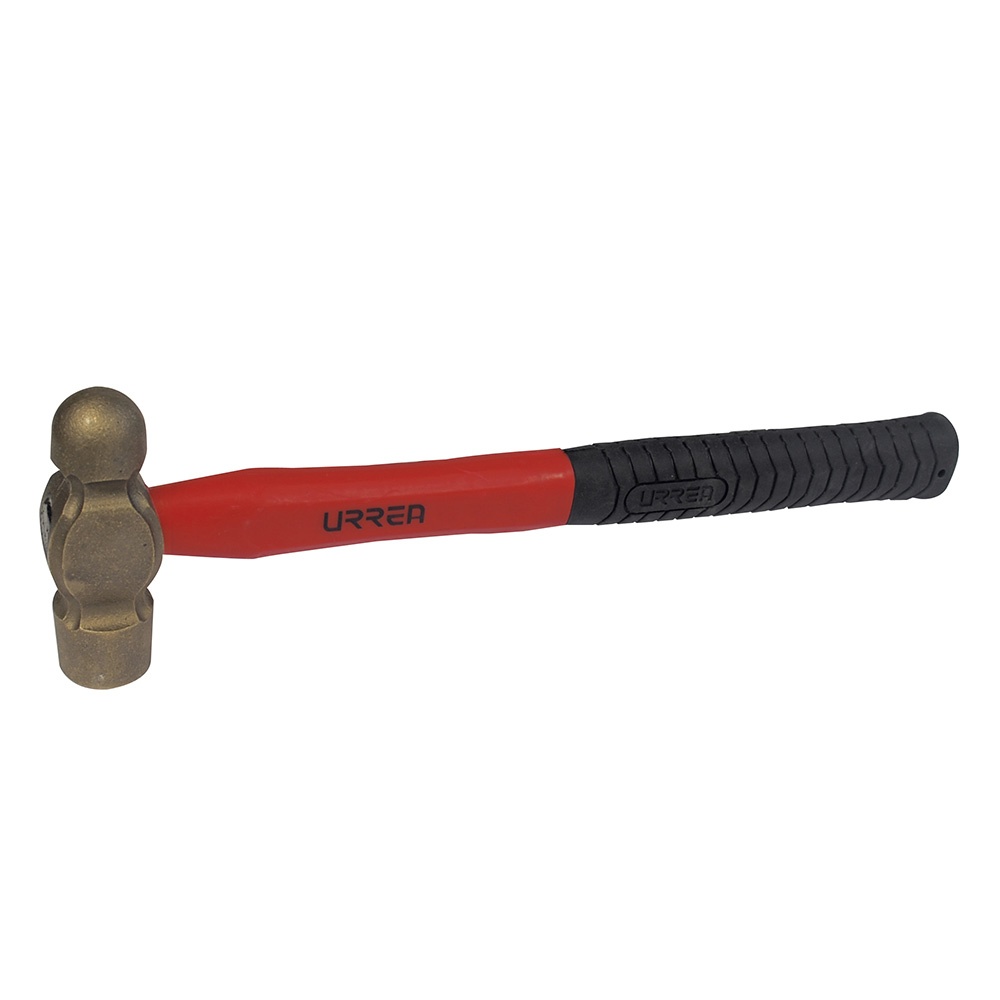
MARTILLO URREA UH01FG (SP1) DE BOLA ANTICHISPA 18OZ
Brand: SIGASA
Category: Hardware > Tools > Hammers